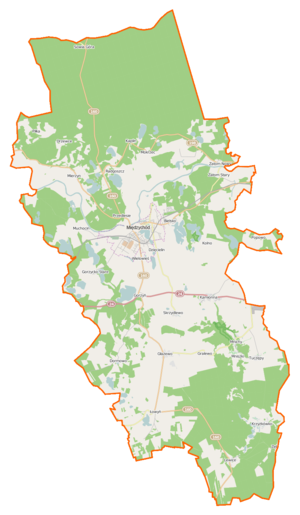
Międzychód est une gmina mixte du powiat de Międzychód, Grande-Pologne, dans le centre-ouest de la Pologne. Son siège est la ville de Międzychód, qui se situe environ 74 km à l'ouest de la capitale régionale Poznań.